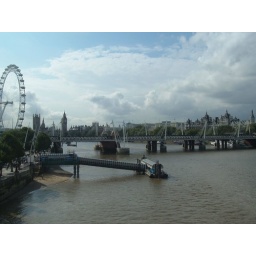
View crossing Waterloo bridge by bus